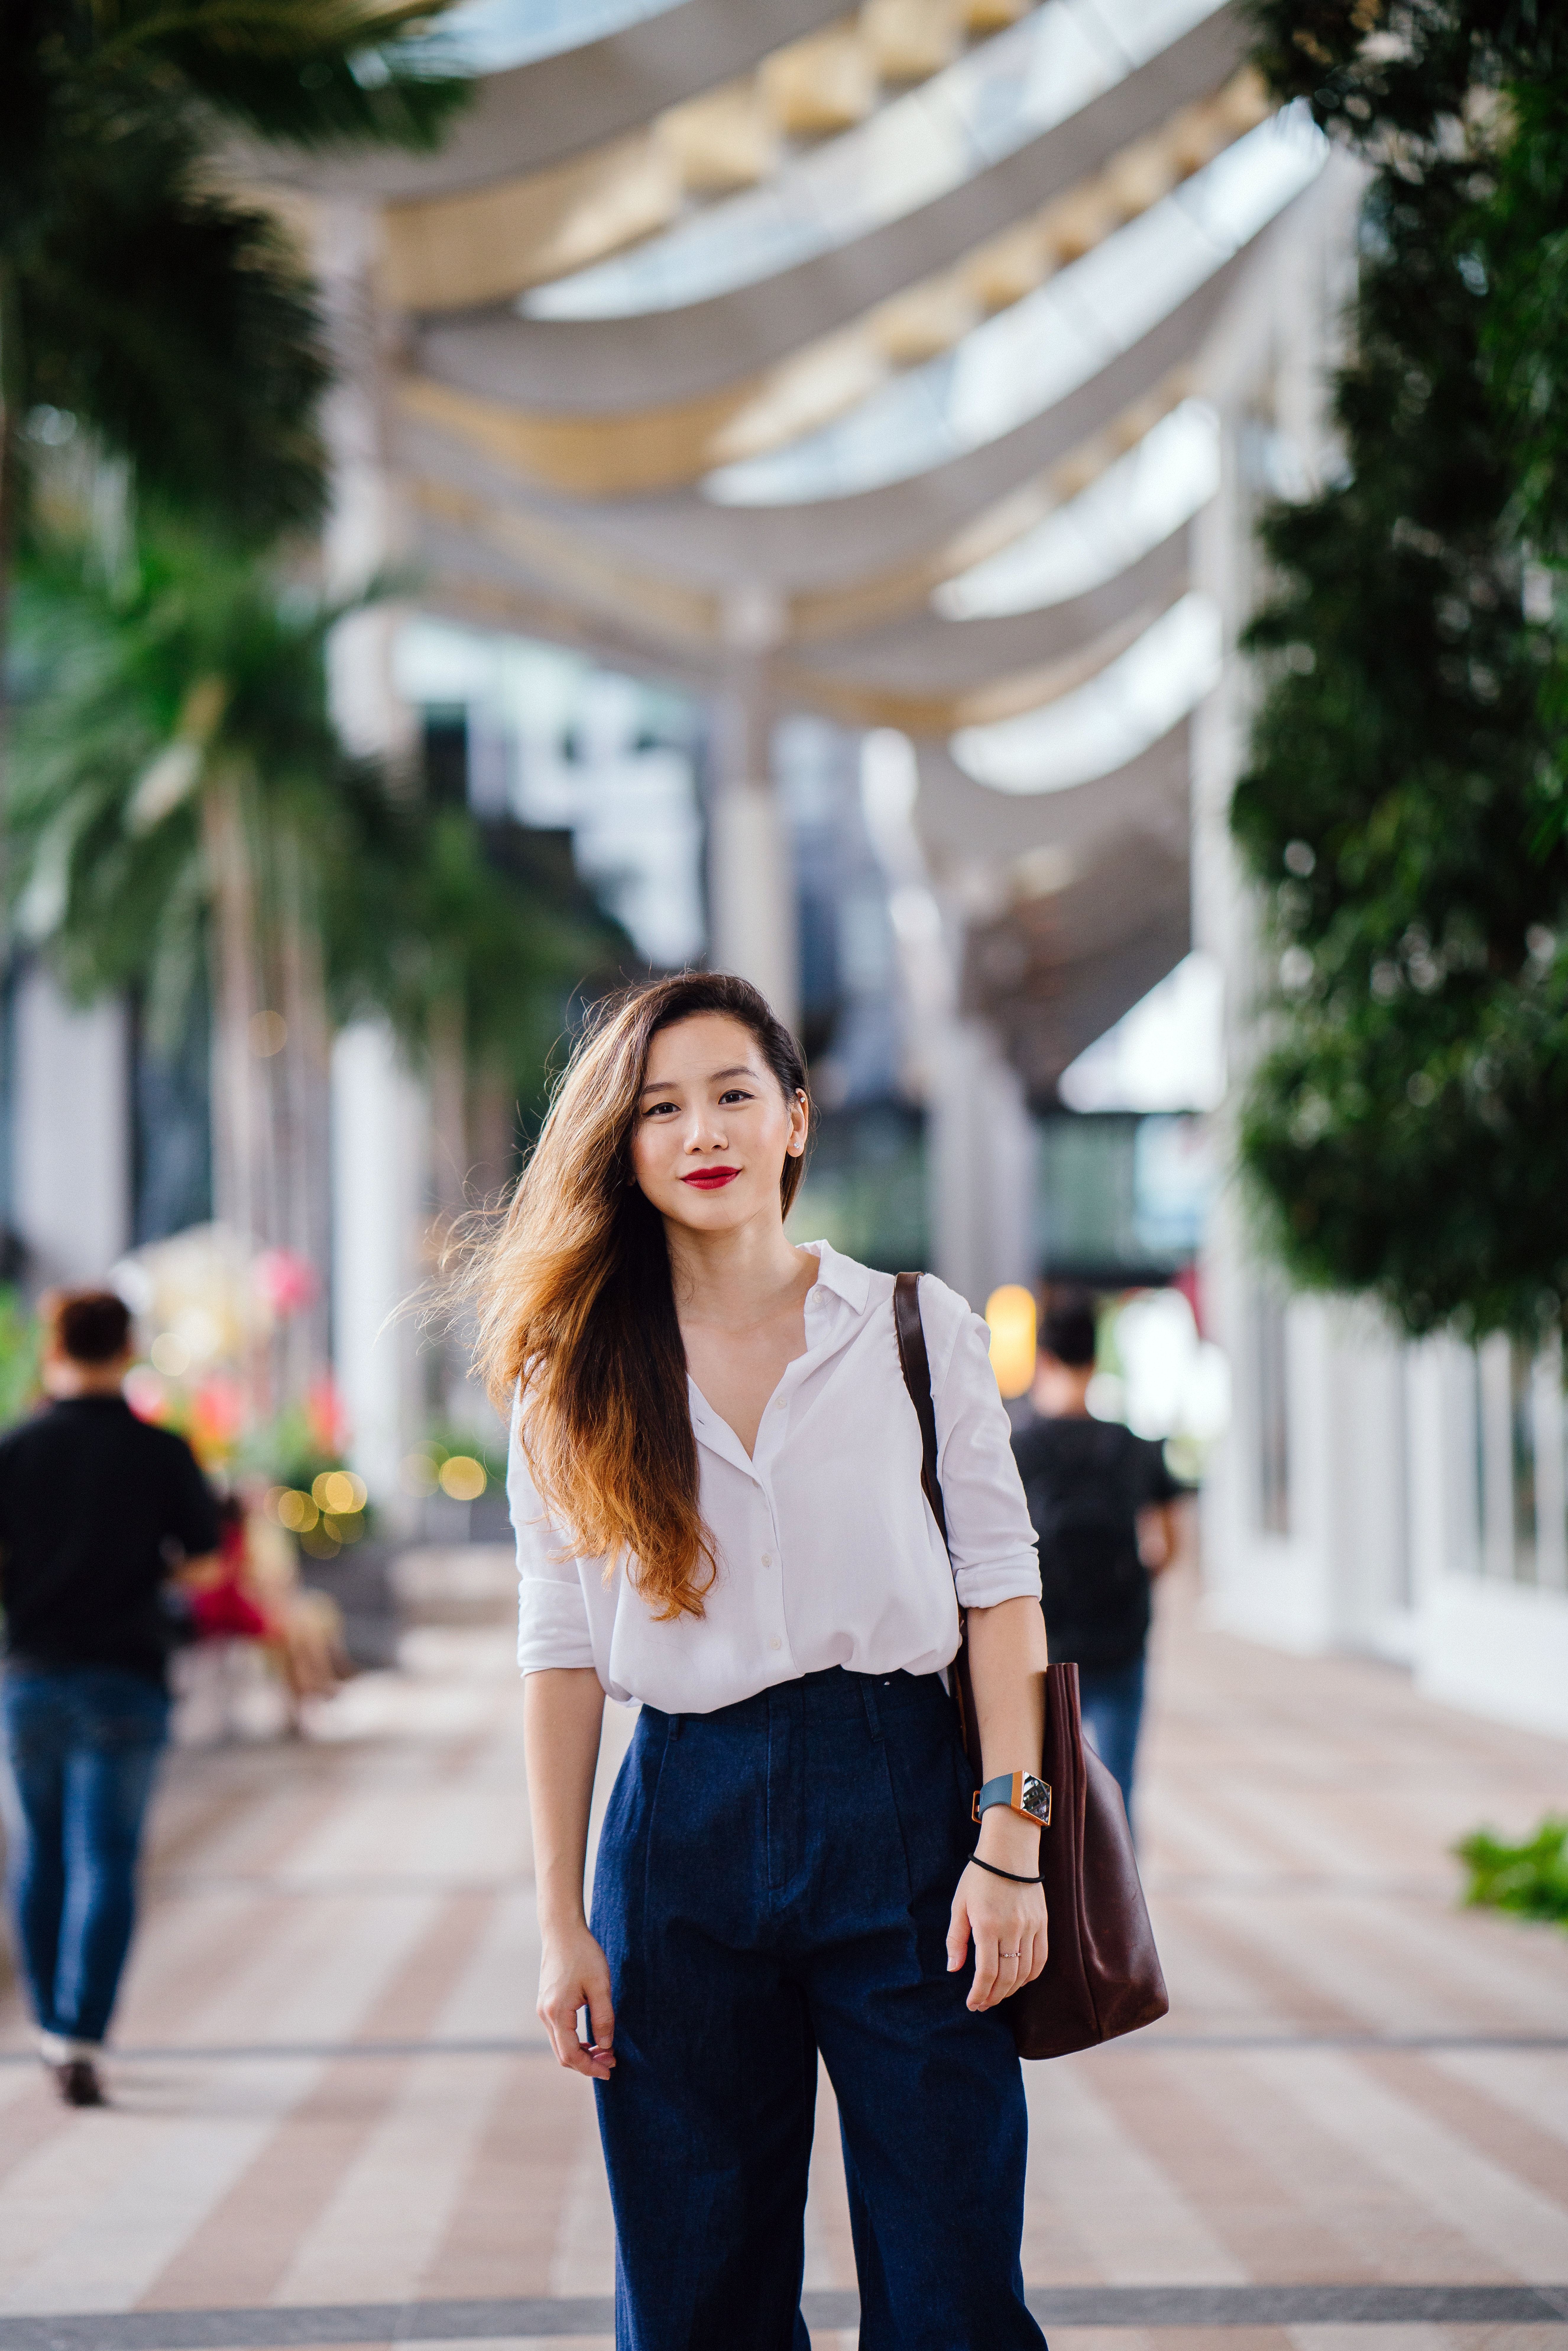
white, photograph, street fashion, shoulder, clothing, beauty, jeans, fashion, waist, snapshot, yellow, denim, electric blue, lip, joint, textile, footwear, photography, long hair, neck, shirt, street, outerwear, crop top, smile, blazer, trunk, top, shoe, jacket, style, fashion accessory, sleeve, abdomen, leather, trousers, blouse, fur, t shirt, brown hair, tourism, portrait photography, photo shoot